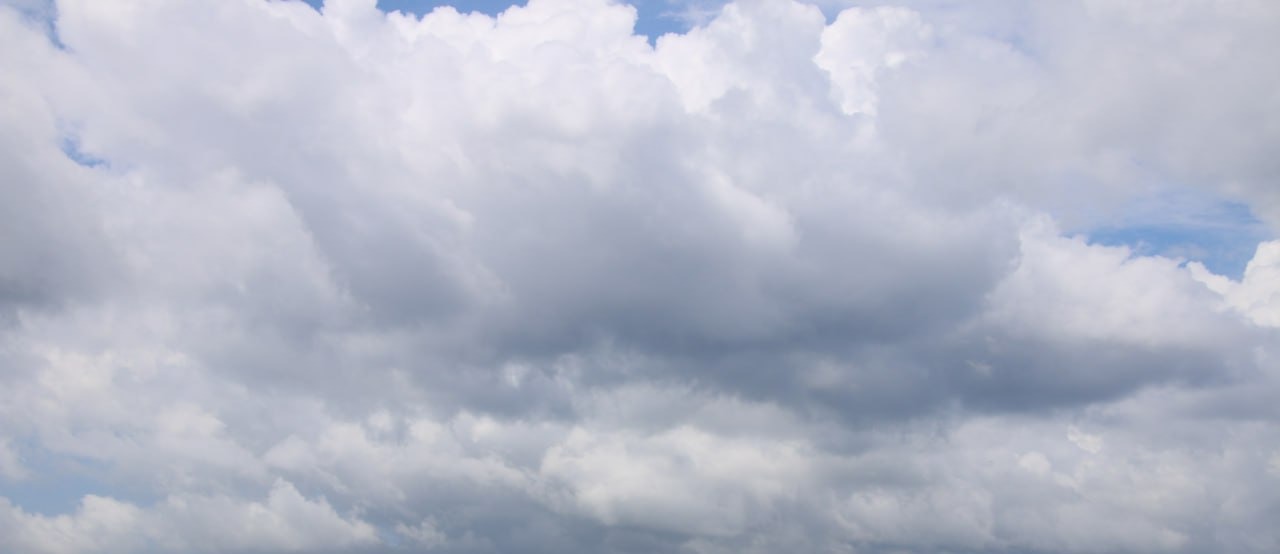
Cloud type: Cumulus